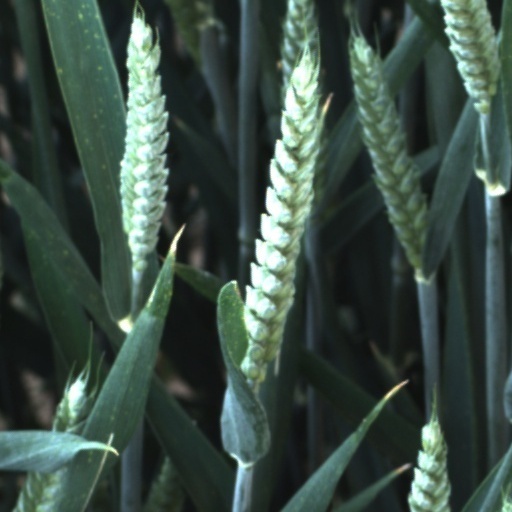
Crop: wheat